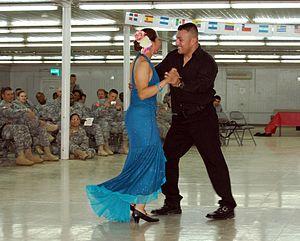
La bachata est un rythme dansant originaire de République dominicaine, plein de folklore. On peut le considérer comme un mélange de boléro avec des influences musicales d'origine africaine et d'autres styles comme le son, le kompa haïtien, le merengue, le cha-cha-cha et le tango.